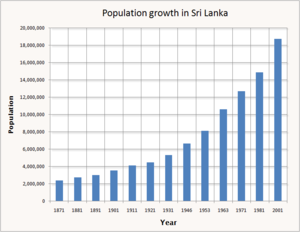
En 2016, la population du Sri Lanka s'élevait à 22,23 millions d'habitants. La croissance démographique du pays est d'environ 0,73 %, d'après la Banque mondiale. Alors qu'elle était de 2,8 % en 1953, de 2,2 % en 1971, de 1,7 % en 1981 et de 1,5 % en 1991. Le pays avait entre 2000 et 2005, un indice de fécondité de 2. Le Sri Lanka a un taux de natalité de 17,6 ‰ et un taux de mortalité de 6,2 ‰ et un taux de mortalité infantile 17 ‰.